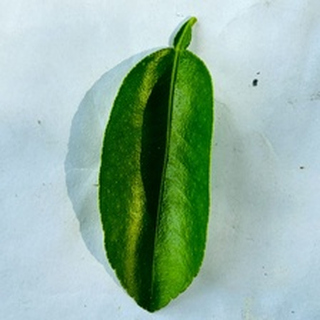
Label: healthy_lemon